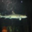
Label: shark